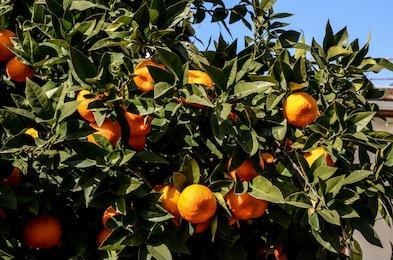
Label: mandarine